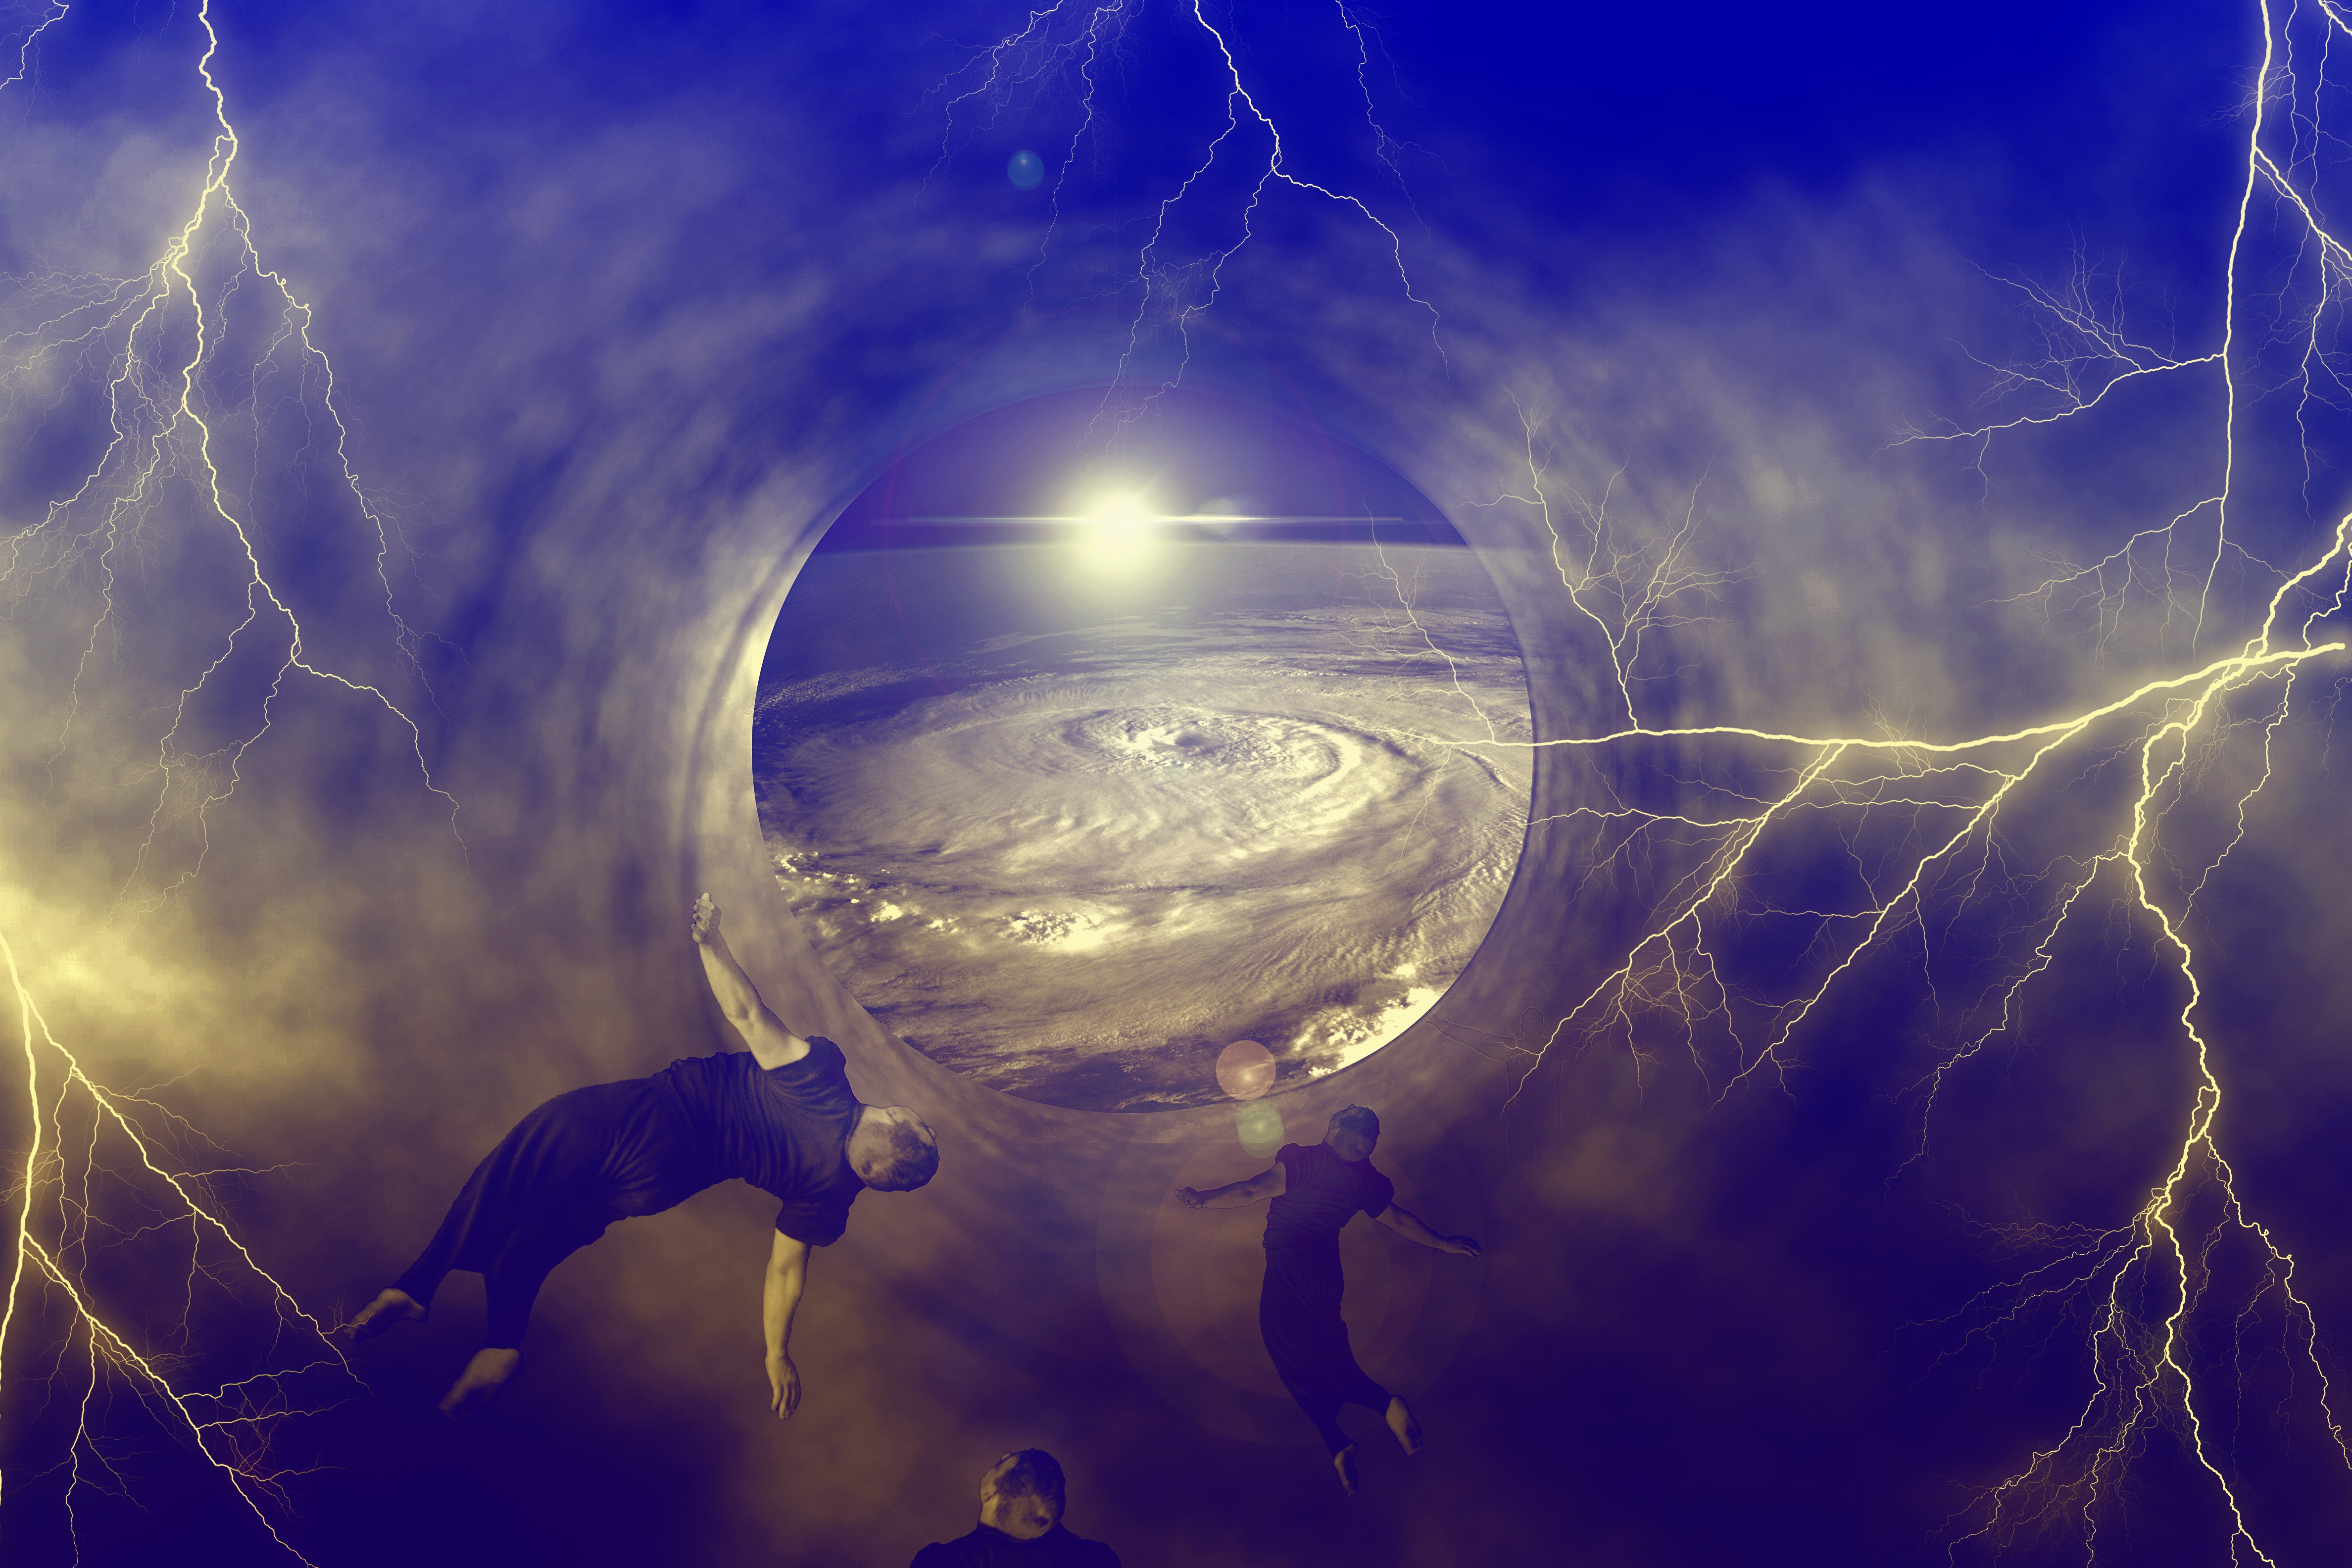
man, light, glowing, cloud, sky, sun, night, sunlight, atmosphere, flying, fly, tunnel, mystery, reflection, heaven, space, weather, peace, glow, darkness, electricity, galaxy, lightning, moonlight, spiritual, outer space, thunder, clouds, dream, creativity, universe, bright, inspiration, fantasy, dimension, vibrant, un, effect, heavenly, screenshot, spirituality, vortex, atmosphere of earth, computer wallpaper, portole